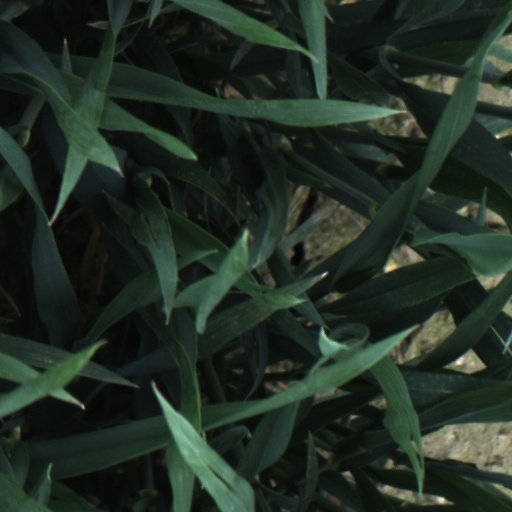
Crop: wheat